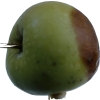
Label: Apple 12